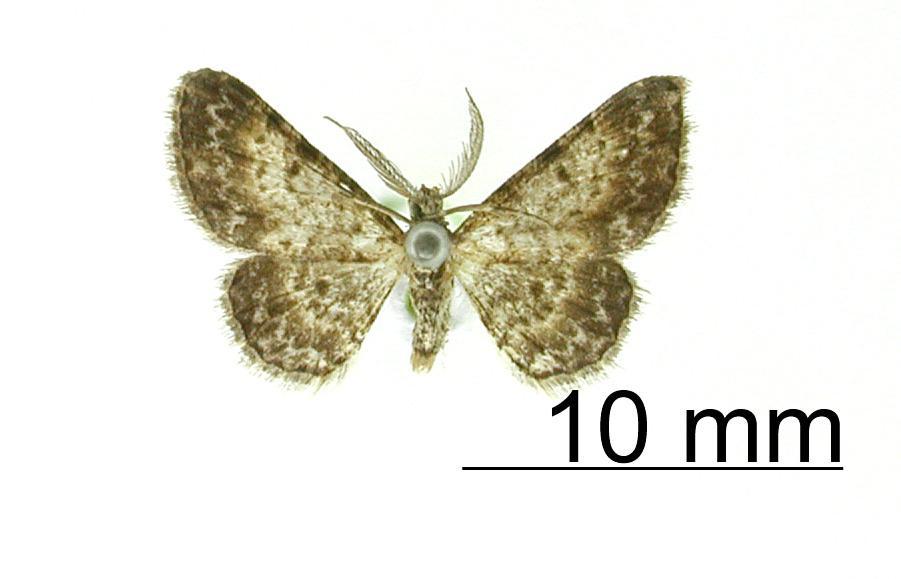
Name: Physocleora fulgurata
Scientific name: Physocleora fulgurata Warren, 1906
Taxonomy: Animalia, Arthropoda, Insecta, Lepidoptera, Geometridae, Ennominae
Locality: St. Jean, Maroni, French Guiana, French Guiana